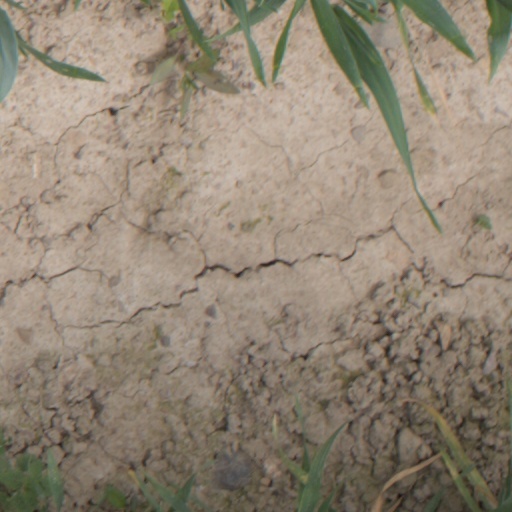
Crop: wheat